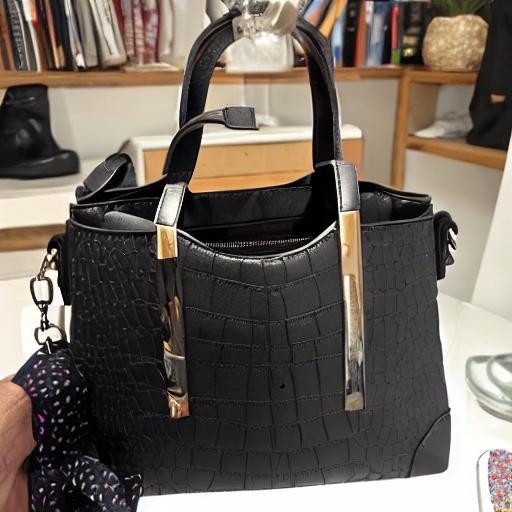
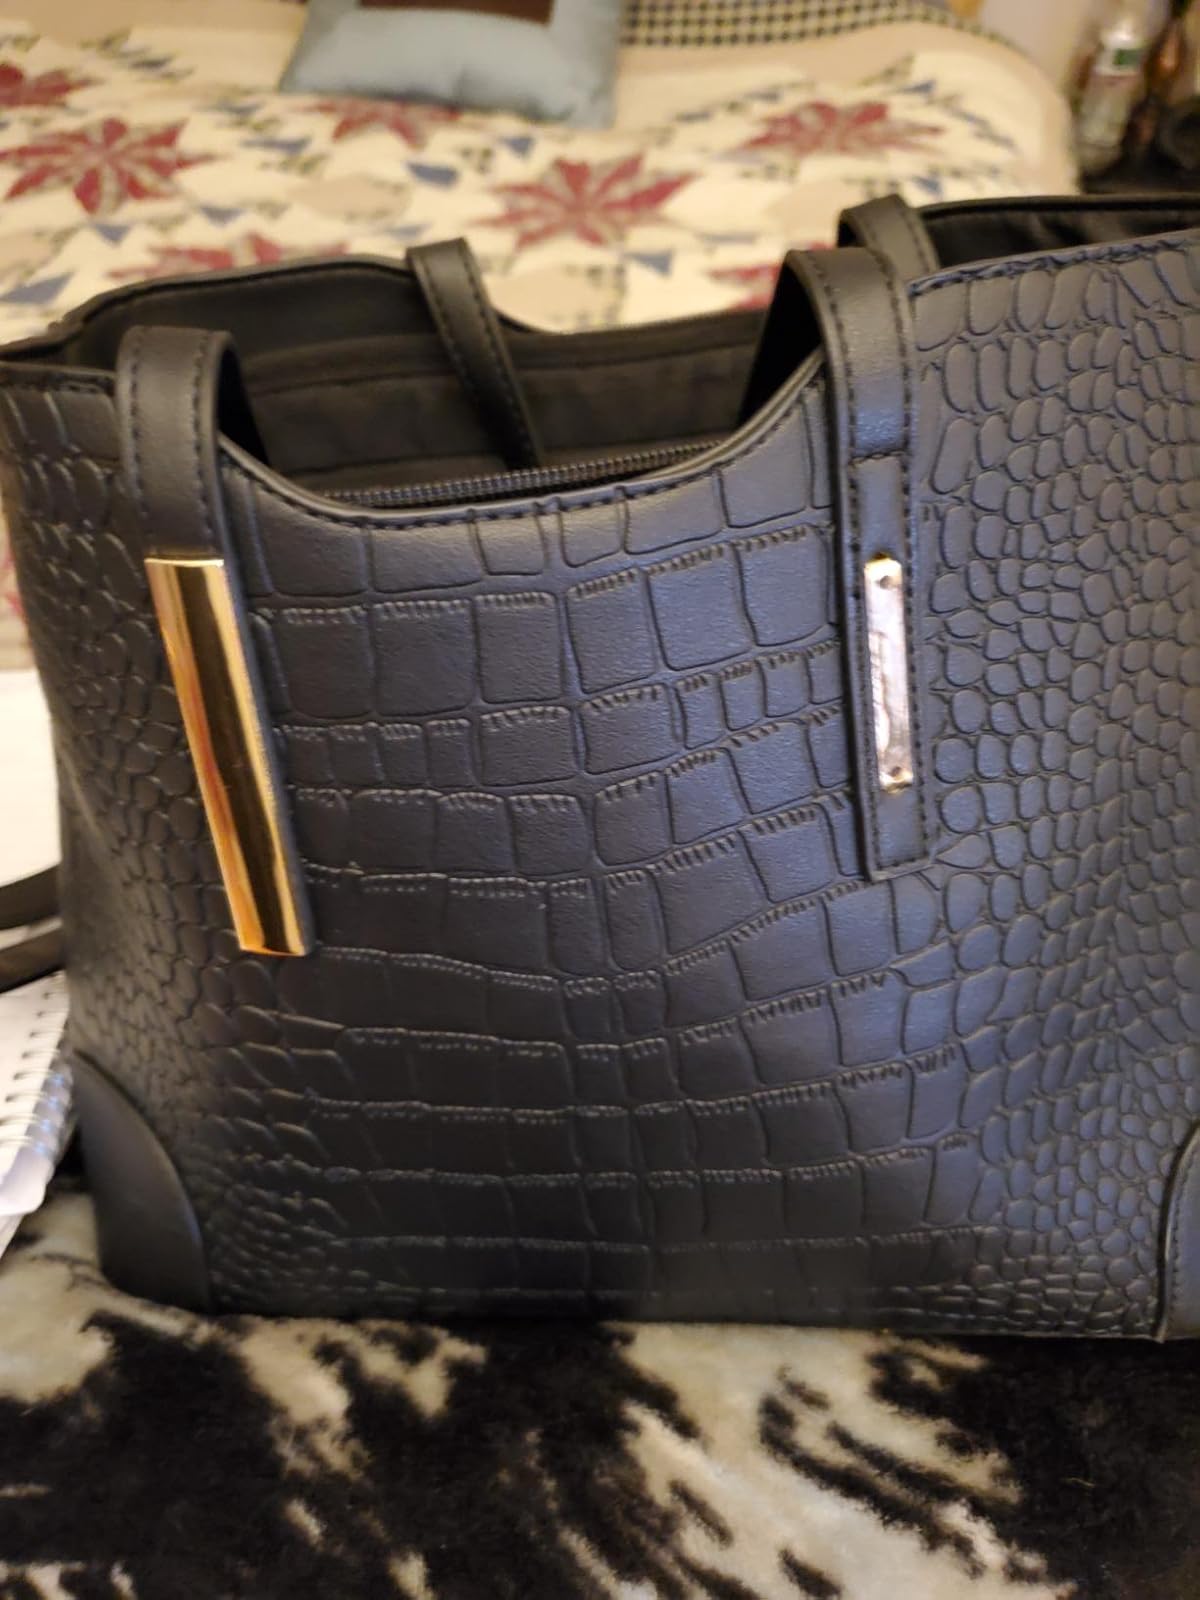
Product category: accessories_handbag
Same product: no